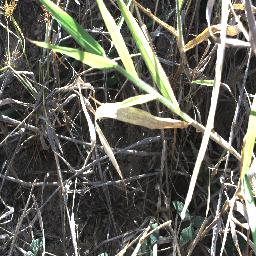
Label: negative